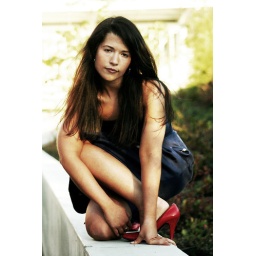
My newest model, Sarah Elizbaeth, in a blue dress from 1962 at the Olympic Sculpture Park, Seattle.